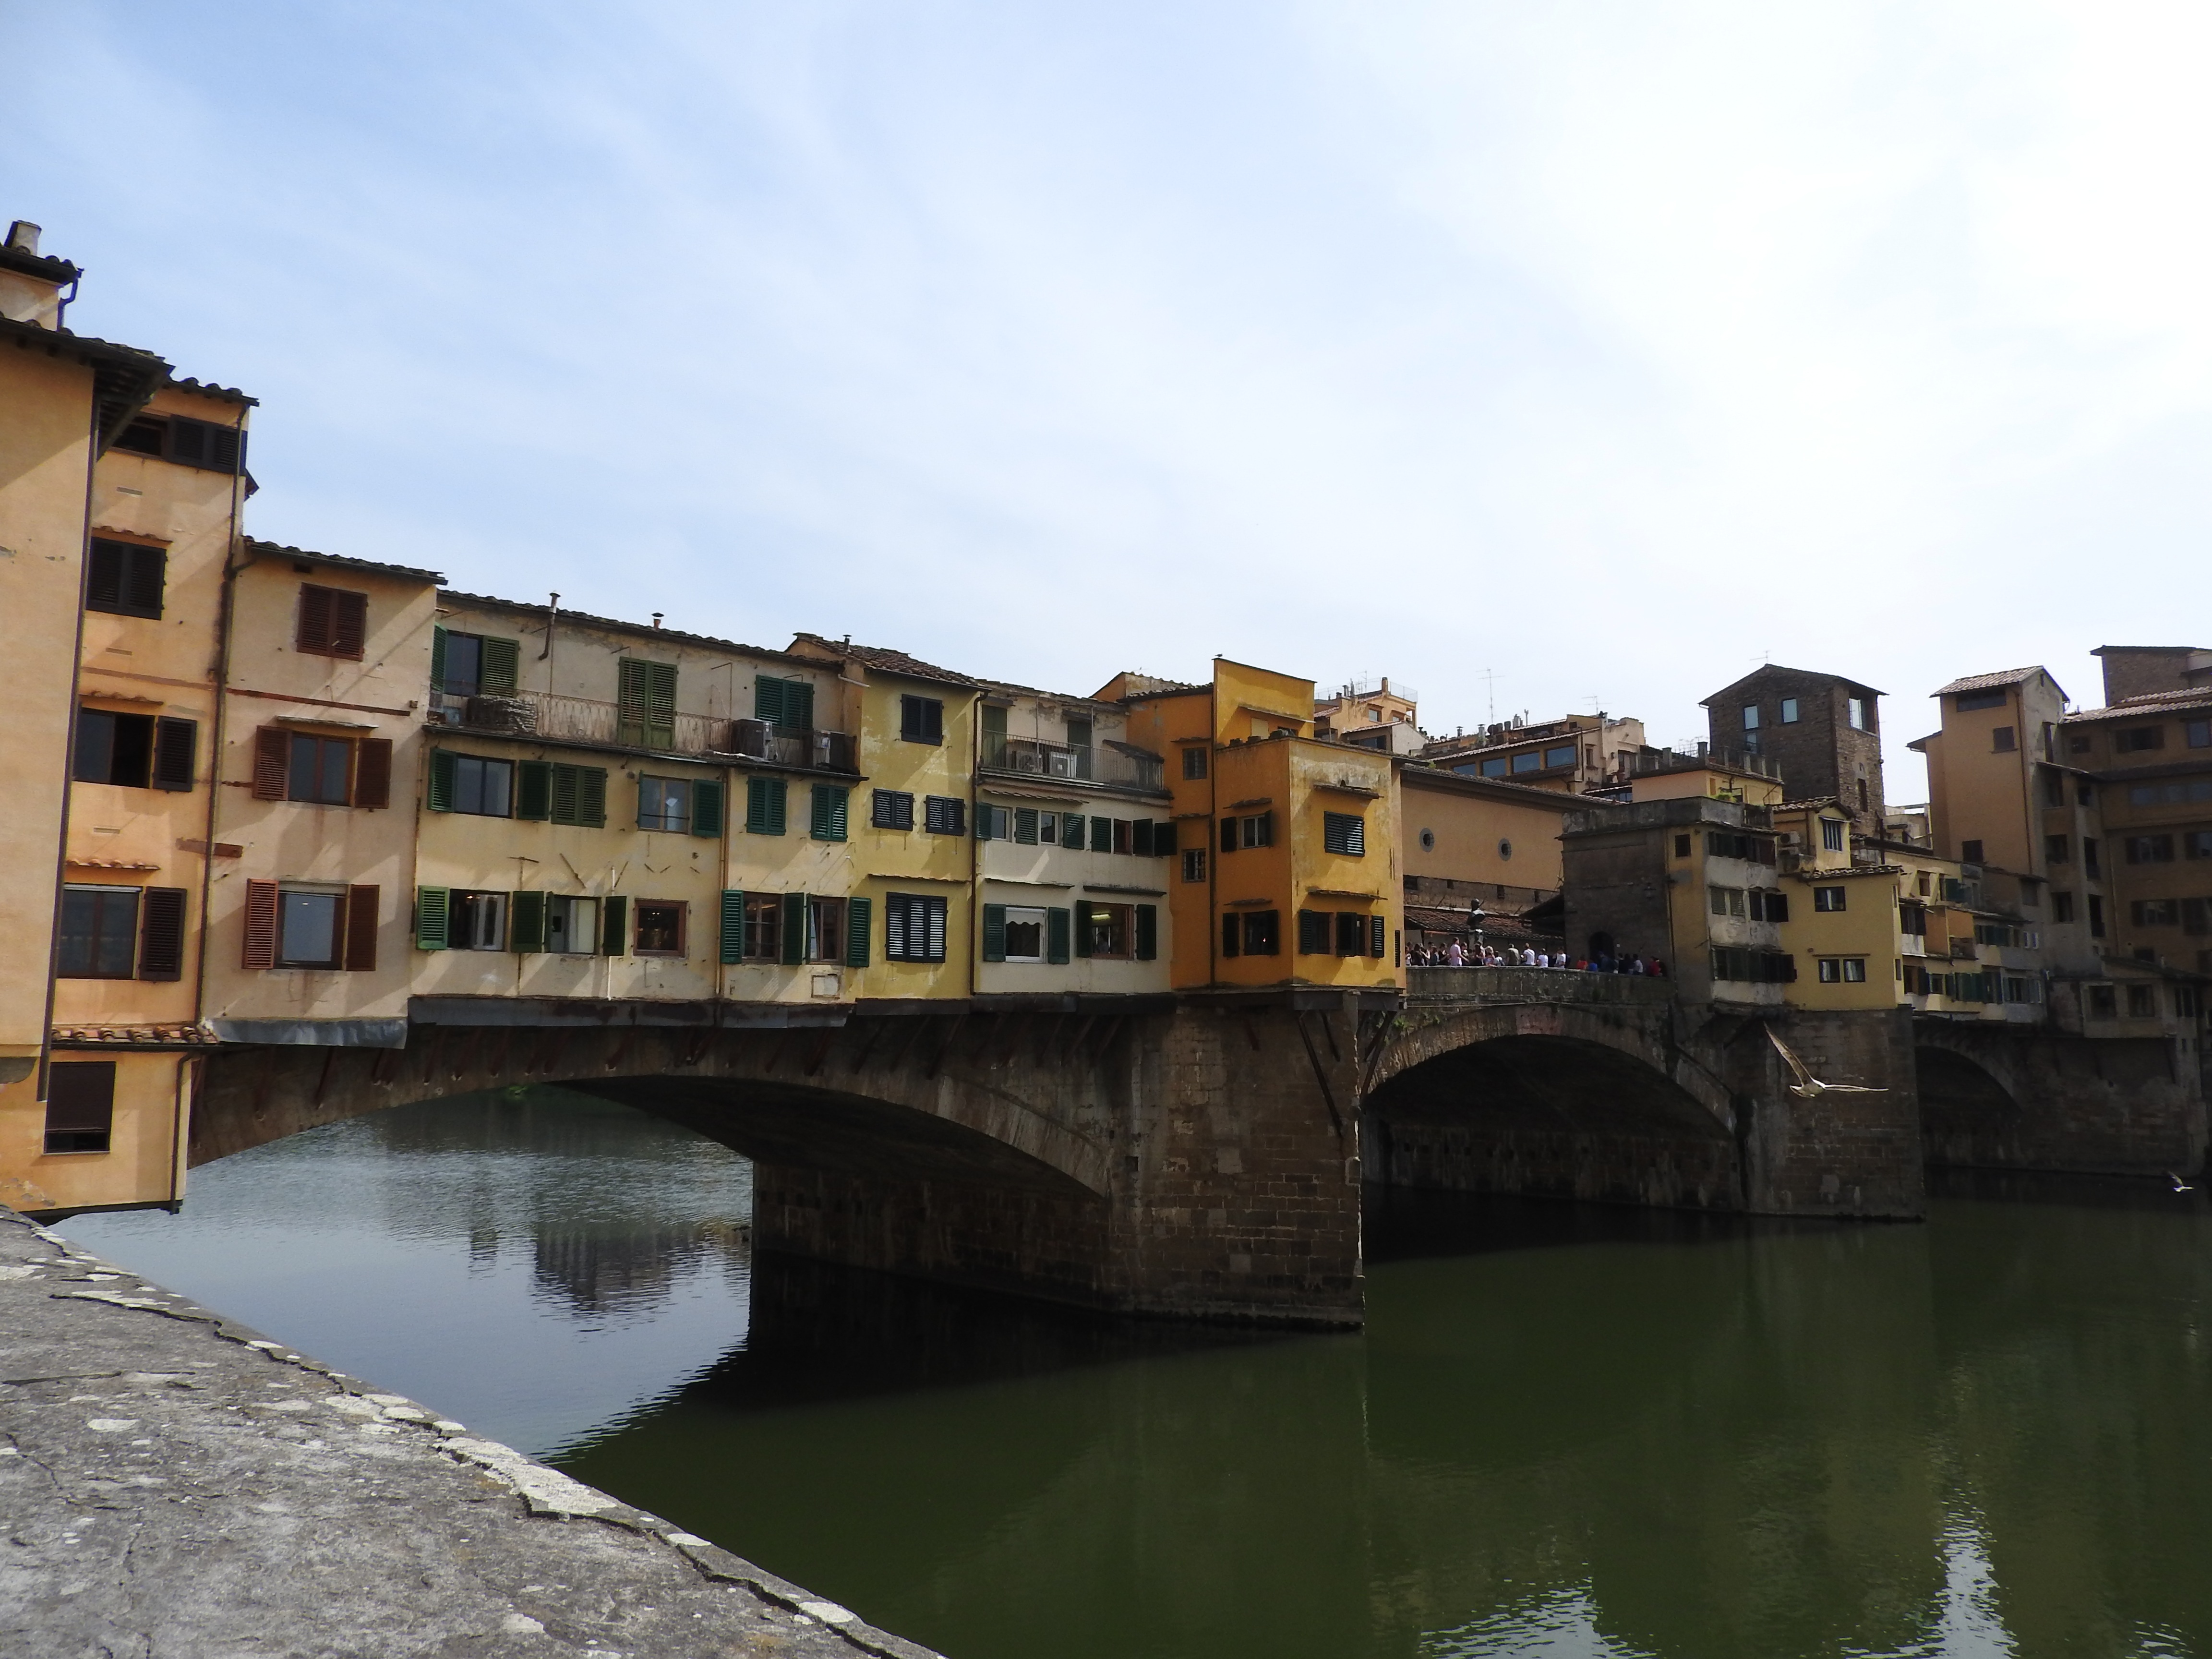
water, architecture, bridge, town, river, canal, cityscape, reflection, italy, waterway, body of water, channel, florence, arno, ponte vecchio